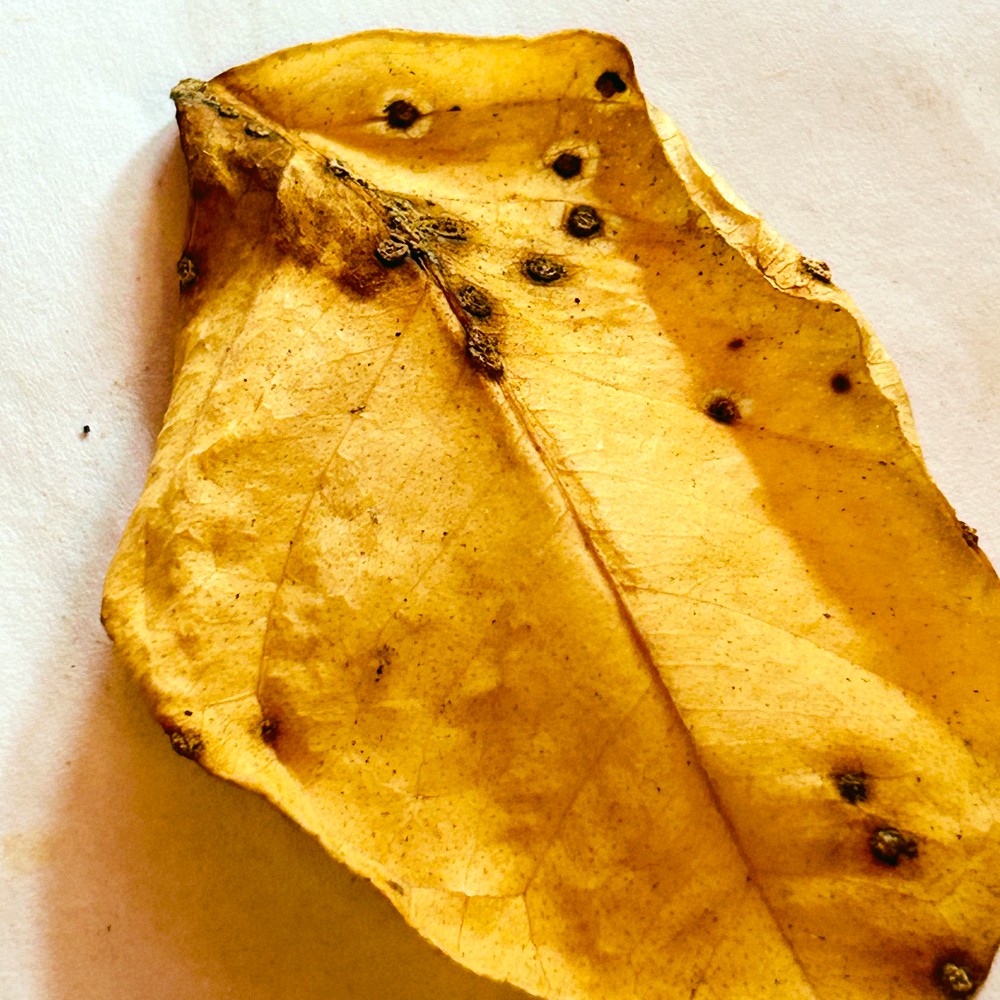
Label: Dry Leaf